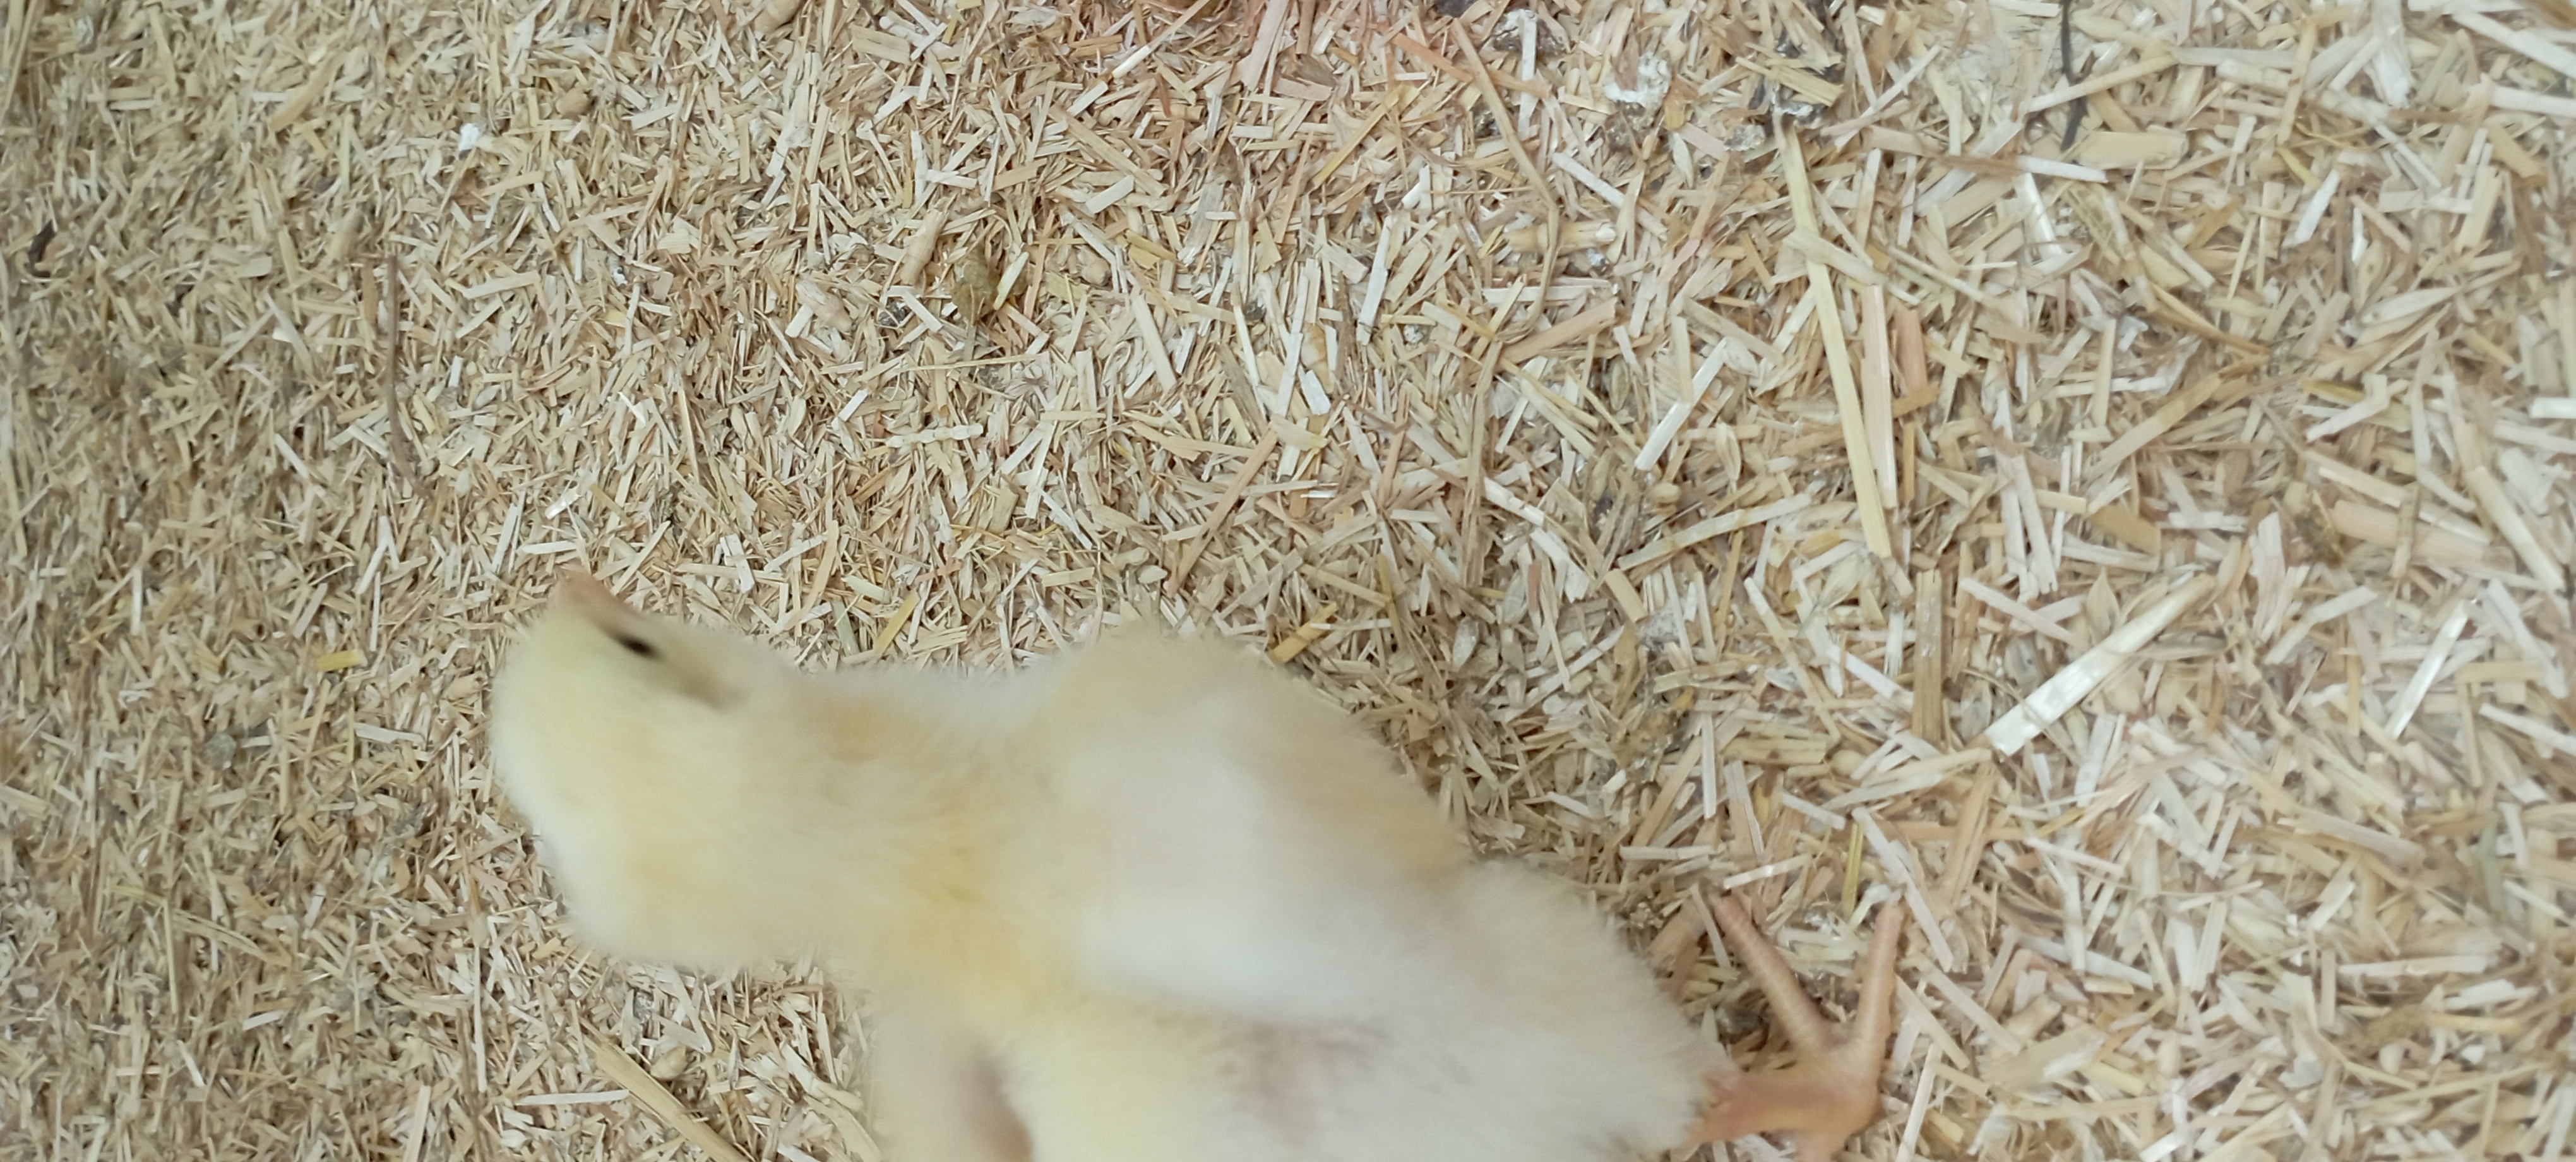
Weight: 198 g